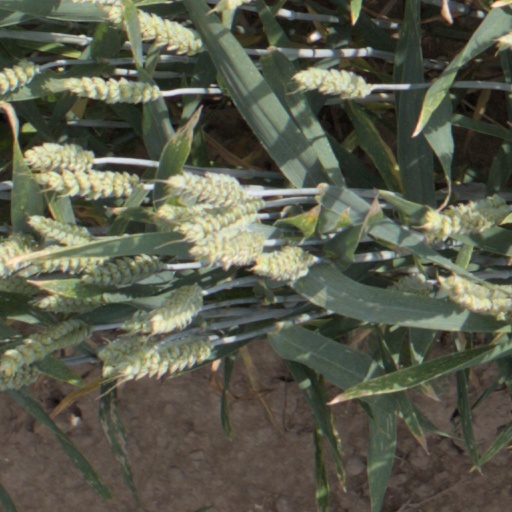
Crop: wheat